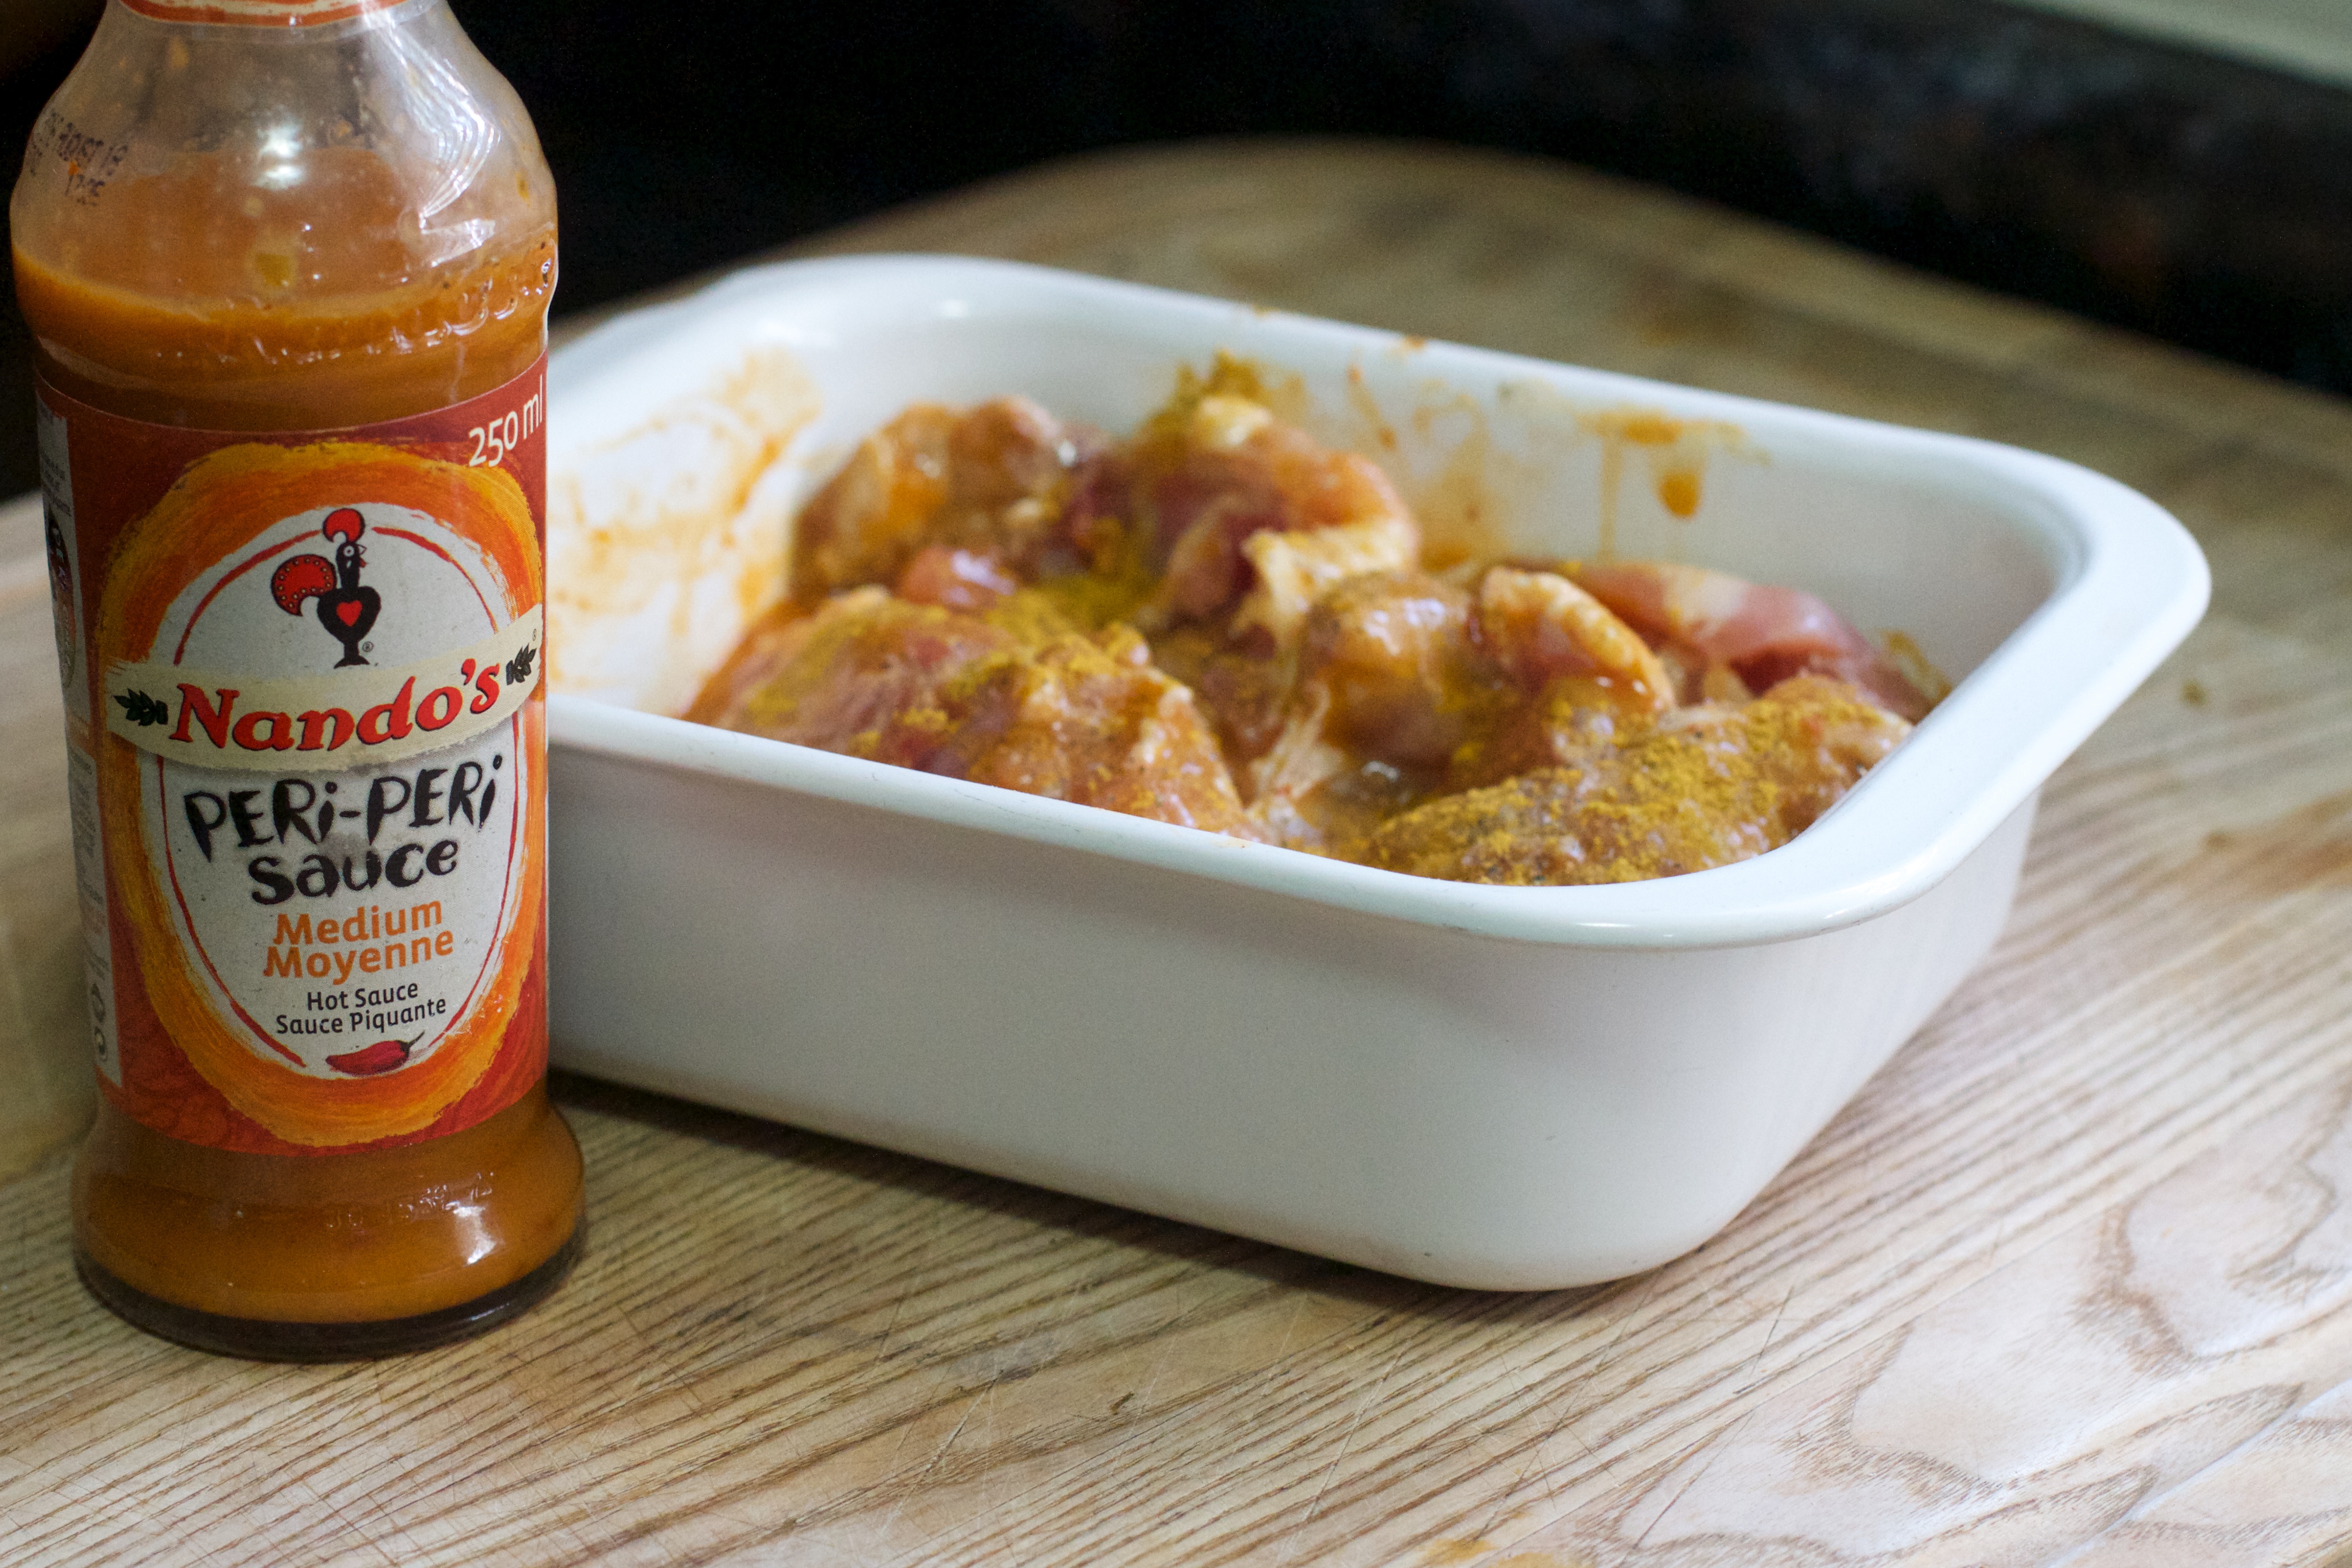
dish, meal, food, produce, vegetable, meat, cuisine, curry